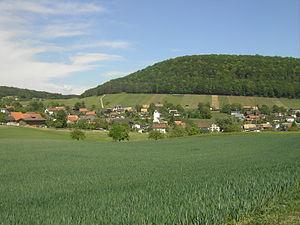
Mönthal est une commune suisse du canton d'Argovie, située dans le district de Brugg.